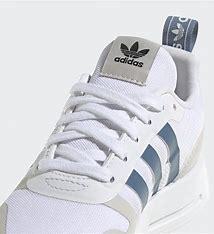
Brand: Adidas
Model: Multix